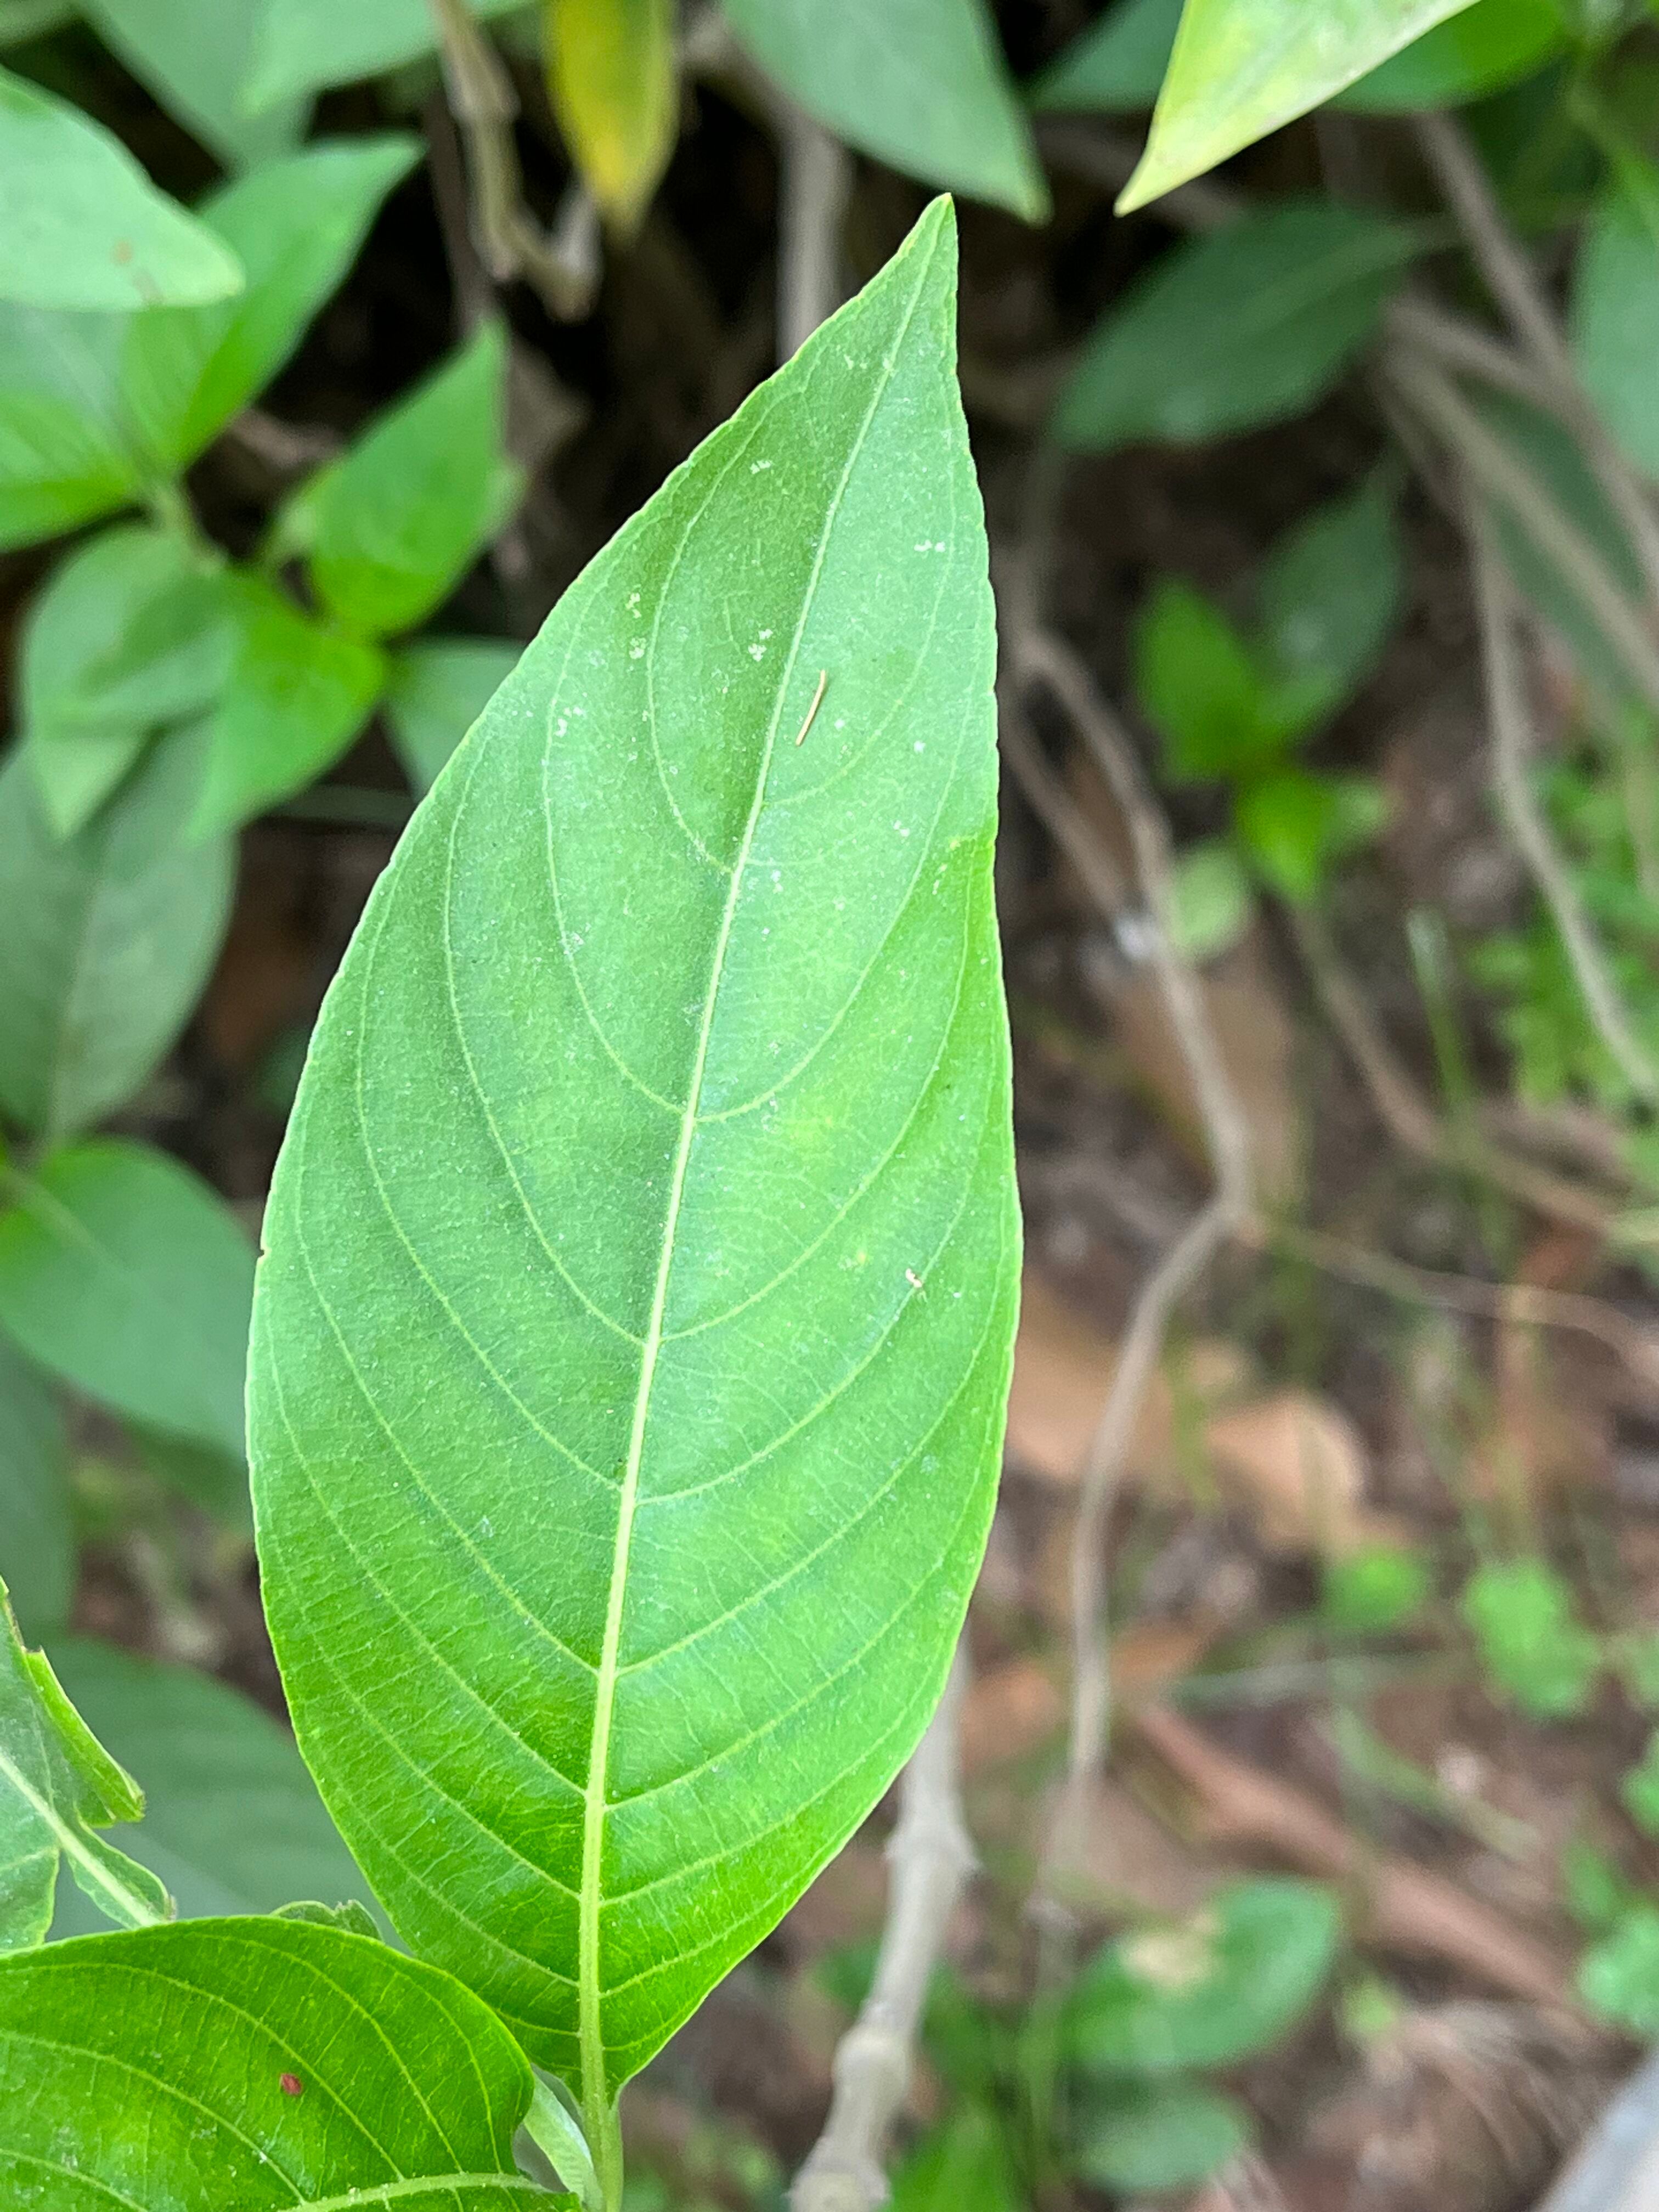
Plant species: justicia-adhatoda